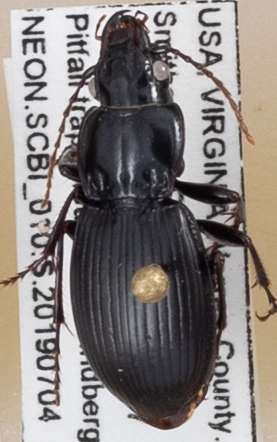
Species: Cyclotrachelus sigillatus
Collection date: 2019-07-04 04:00:00
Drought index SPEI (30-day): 0.17
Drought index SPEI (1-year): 2.09
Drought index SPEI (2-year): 2.09